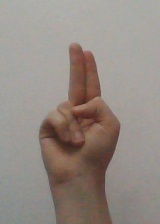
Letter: taa